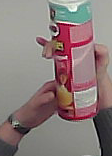
Product: pringles_original